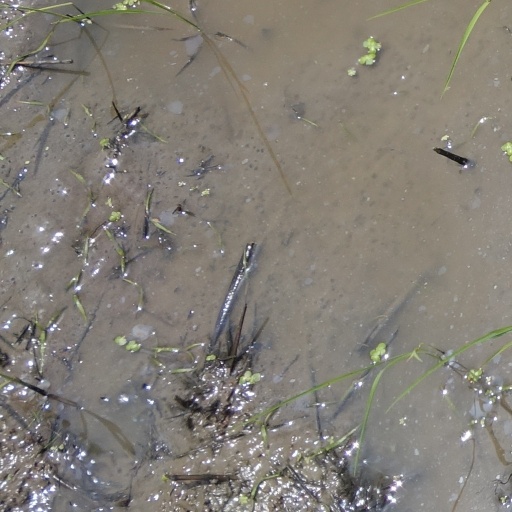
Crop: rice